Johann of Schwarzenberg

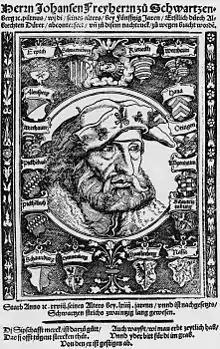
Johann Schwarzenberg. Albrecht Dürer.

Johann of Schwarzenberg (25 December 1463 – 21 October 1528) (also Johann, Freiherr von Schwarzenberg and Hohenlandsberg) was a German moralist and reformer who, as judge of the episcopal court at Bamberg, introduced a new code of evidence which amended the procedure then prevalent in Europe by securing for the accused a more impartial hearing.